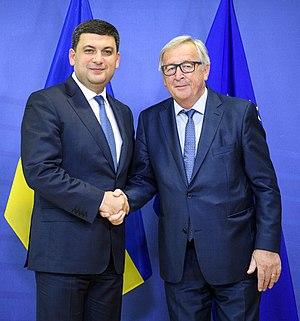
Jean-Claude Juncker /ʒɑ̃ːkloːd ˈjʊŋkɐ/, né le 9 décembre 1954 à Redange-sur-Attert, est un homme d'État luxembourgeois, président de la Commission européenne de 2014 à 2019.